Theophano (born Anastaso)

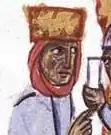
Depicted in John Skylitzes's "History" (11th century)

Theophano (– after 978) was a Greek woman from the region of Laconia, who became Byzantine empress by marriage to emperors Romanos II and Nikephoros II. In 963, between the deaths of Romanos and her marriage to Nikephoros, she was regent for her sons, Basil II and Constantine VIII. Contemporary sources have depicted Theophano as scheming and adulterous, although some modern scholars have called this into question.